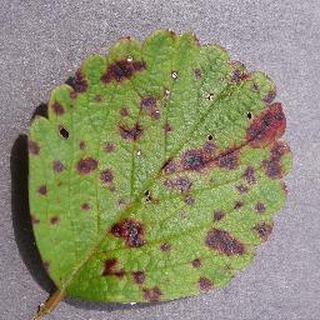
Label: strawberry_leaf_scorch